Lašva Valley ethnic cleansing

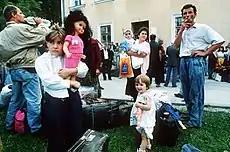
Refugees in Travnik, a town in the Lašva Valley, 1992–1993. Photo by Mikhail Evstafiev

The Lašva Valley ethnic cleansing, also known as the Lašva Valley case, refers to numerous war crimes committed during the Bosnian war by the Croatian Community of Herzeg-Bosnia's political and military leadership on Bosniak or Bosnian Muslim civilians in the Lašva Valley region of Bosnia-Herzegovina. The campaign, planned from May 1992 to March 1993 and erupting the following April, was meant to implement objectives set forth by Croat nationalists in November 1991. The Lašva Valley's Bosniaks were subjected to persecution on political, and religious grounds, deliberately discriminated against in the context of a widespread attack on the region's civilian population and suffered mass murder, rape and wartime sexual violence, imprisonment in camps, as well as the destruction of religious and cultural sites and private property. This was often followed by anti-Bosniak propaganda, particularly in the municipalities of Vitez, Busovača, Novi Travnik and Kiseljak.